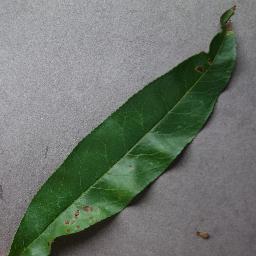
Label: Peach___Bacterial_spot